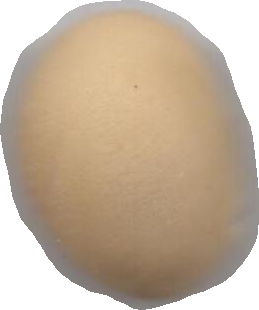
Variety: Dega